ITP method

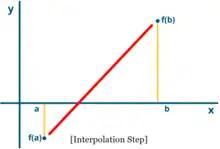
Step 1 of the ITP method.

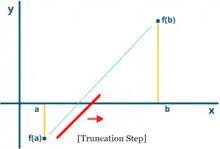
Step 2 of the ITP method.

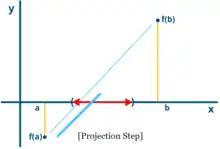
Step 3 of the ITP method.

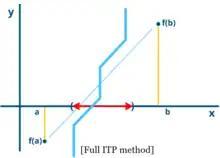
All three steps combined form the ITP method. The thick blue line represents the "projected-truncated-interpolation" of the method.

The value of the function formula_32 on this point is queried, and the interval is then reduced to bracket the root by keeping the sub-interval with function values of opposite sign on each end.